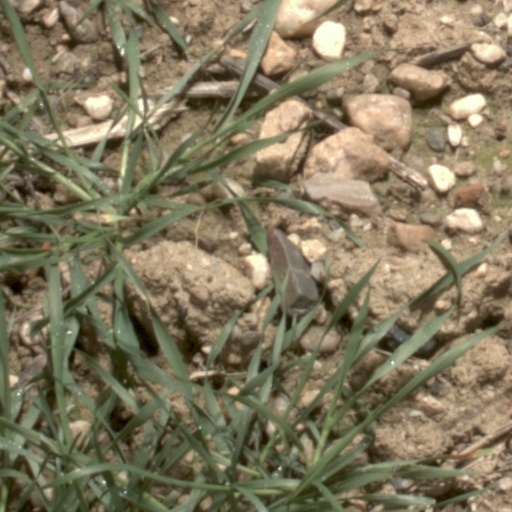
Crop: wheat